Tunceli Province

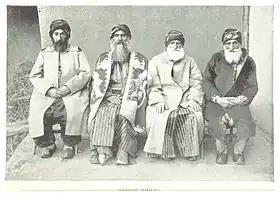
Kurdish tribal leaders (sheikhs) of Dersim (Tunceli) in 1895

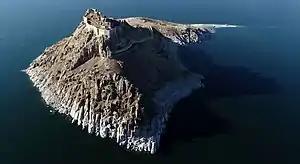
Pertek Castle in Pertek District, Tunceli

Tunceli Province has the lowest population density of any province in Turkey, at just 12 inhabitants/km. Its population is 89,317 (2023).